Five Star Movement

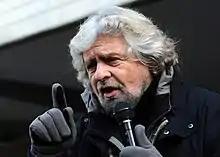
Beppe Grillo in Trento during the 2013 electoral campaign

In the 2011 Molise regional election on 16 and 17 October, the M5S had its own candidate for the presidency and its own list. The list received 2.27% of the votes and the presidential candidate garnered 5.60% of the vote, but the movement achieved no seats.